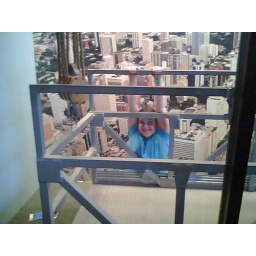
Picture taken from 94th floor of the Hancock building in Chicago. Sept 9, 2007